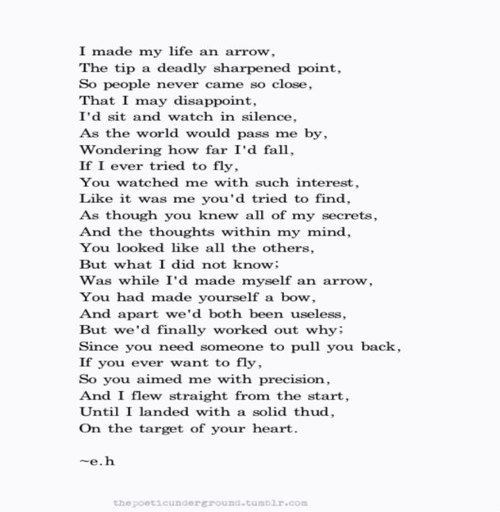
but what i did not know ; was while i 'd made myself an arrow , you had made yourself a bow !